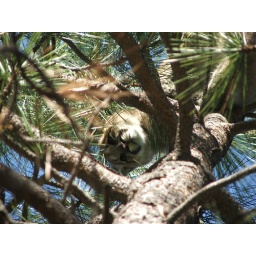
This is the tree by my parent's house